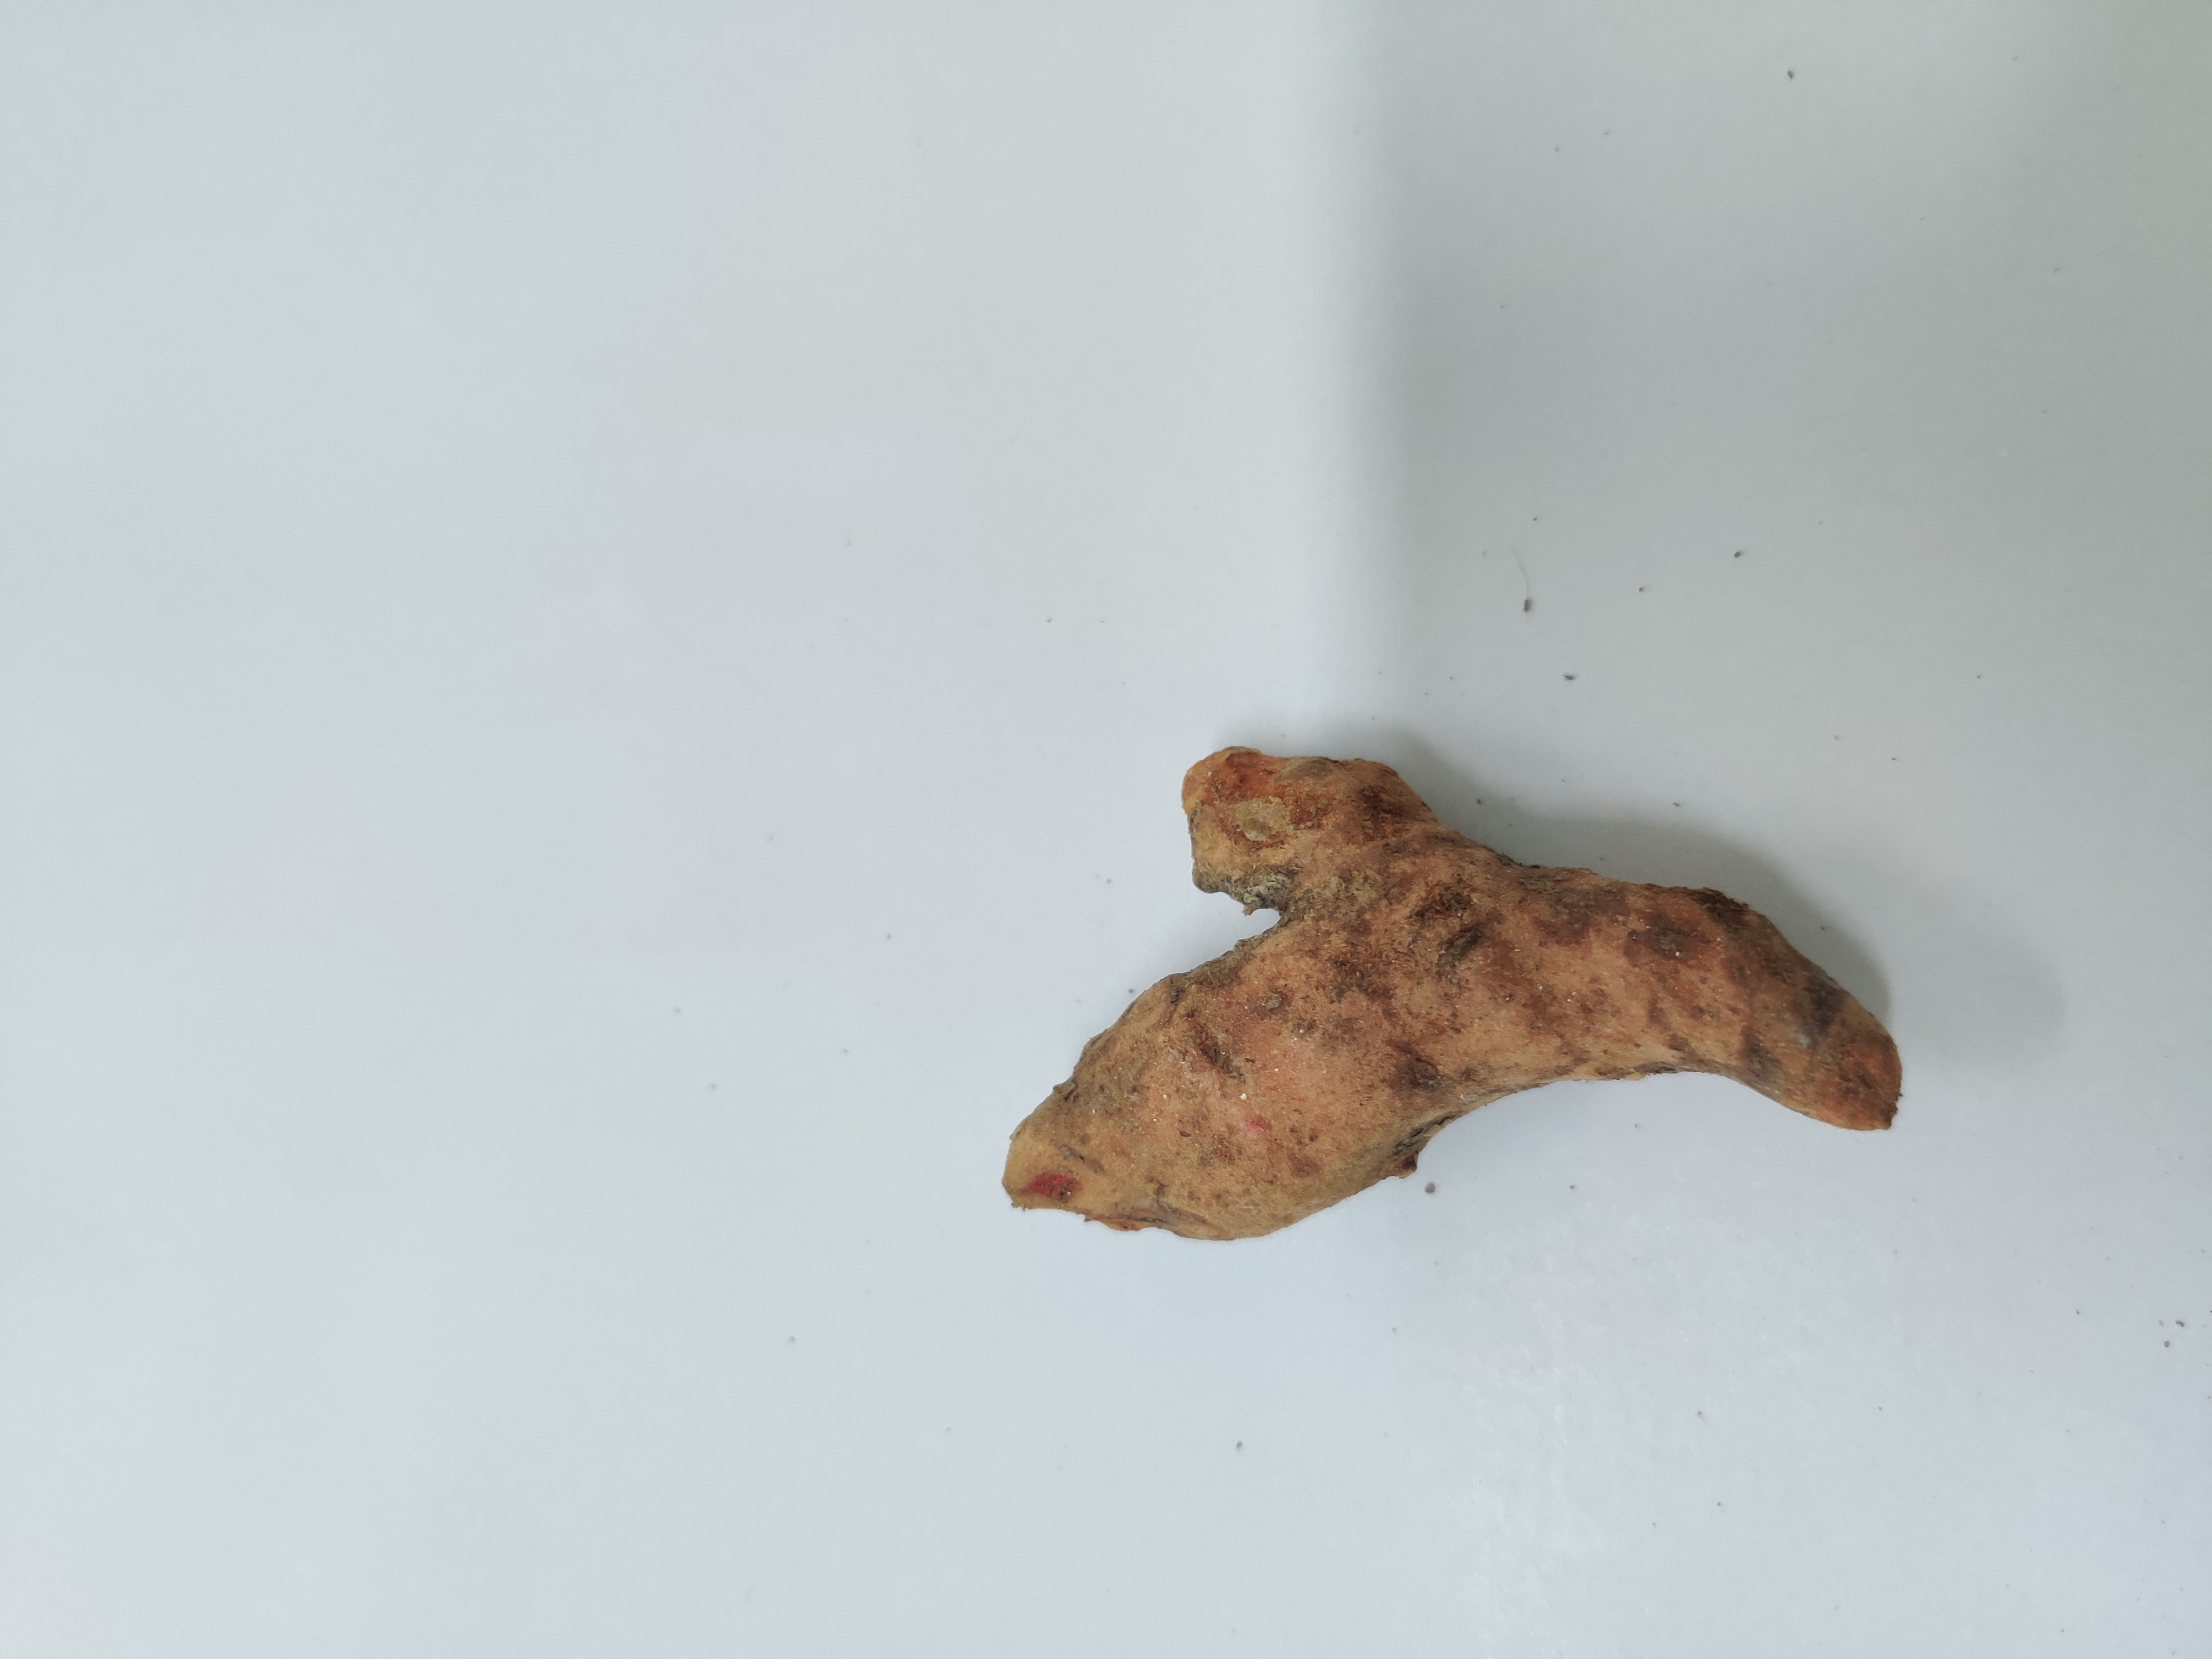
Crop: Turmeric
Condition: Severely Damaged